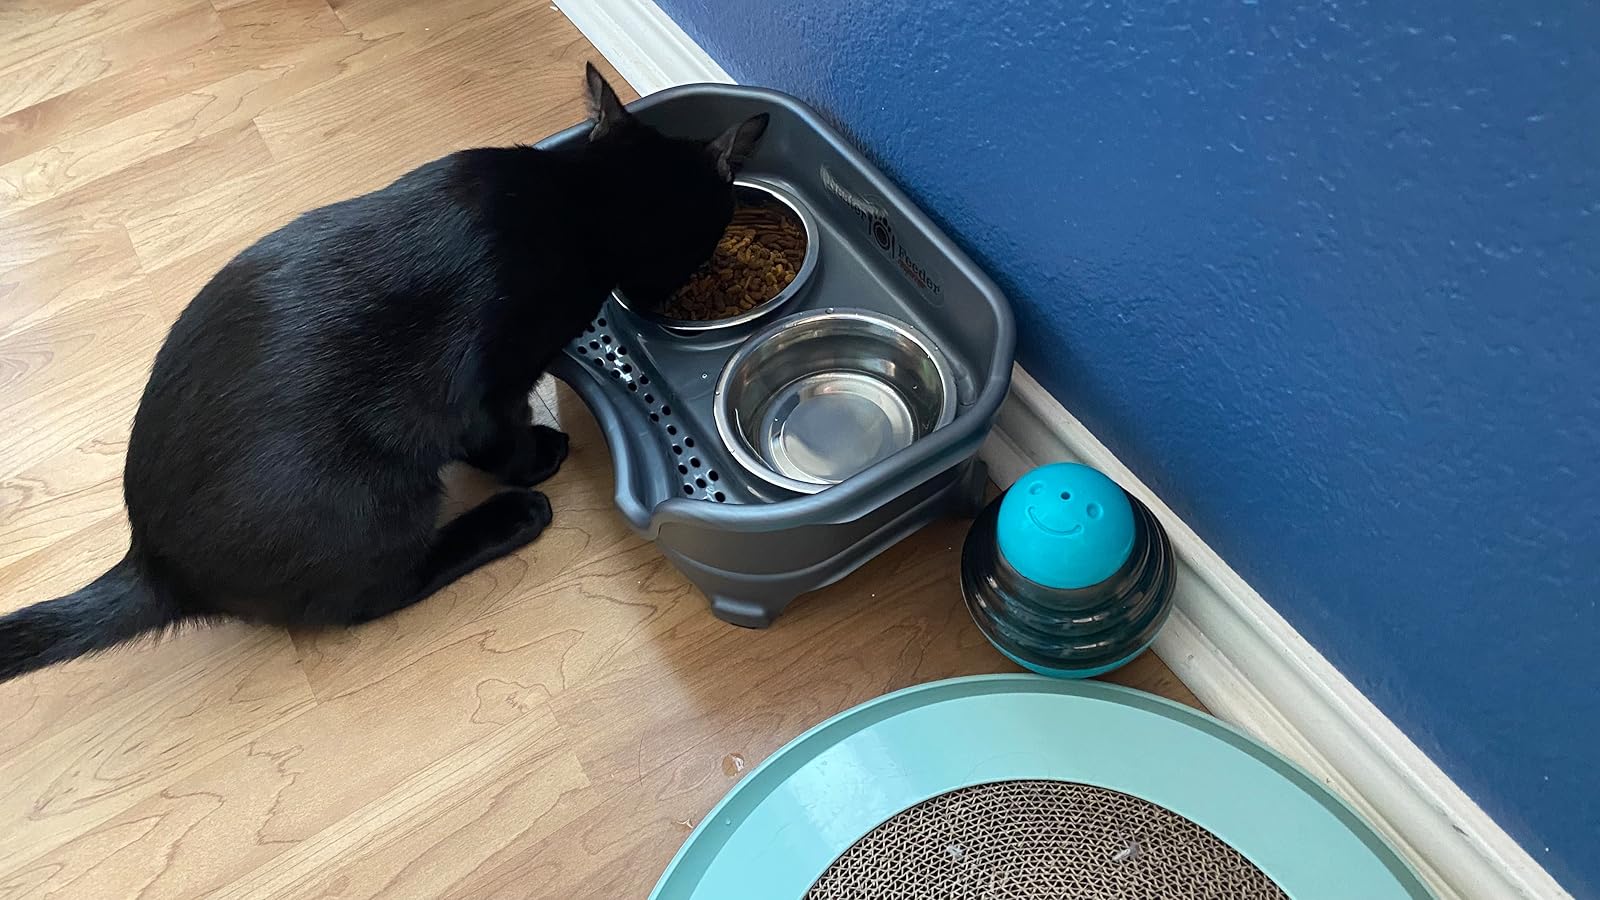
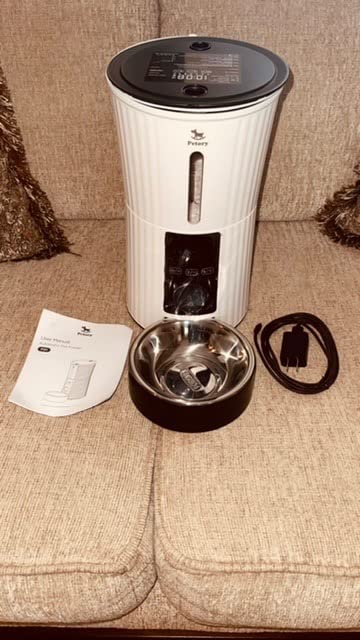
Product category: items_feeder
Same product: no